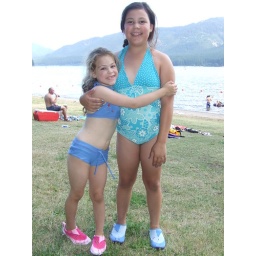
Big hug before jumping in the water